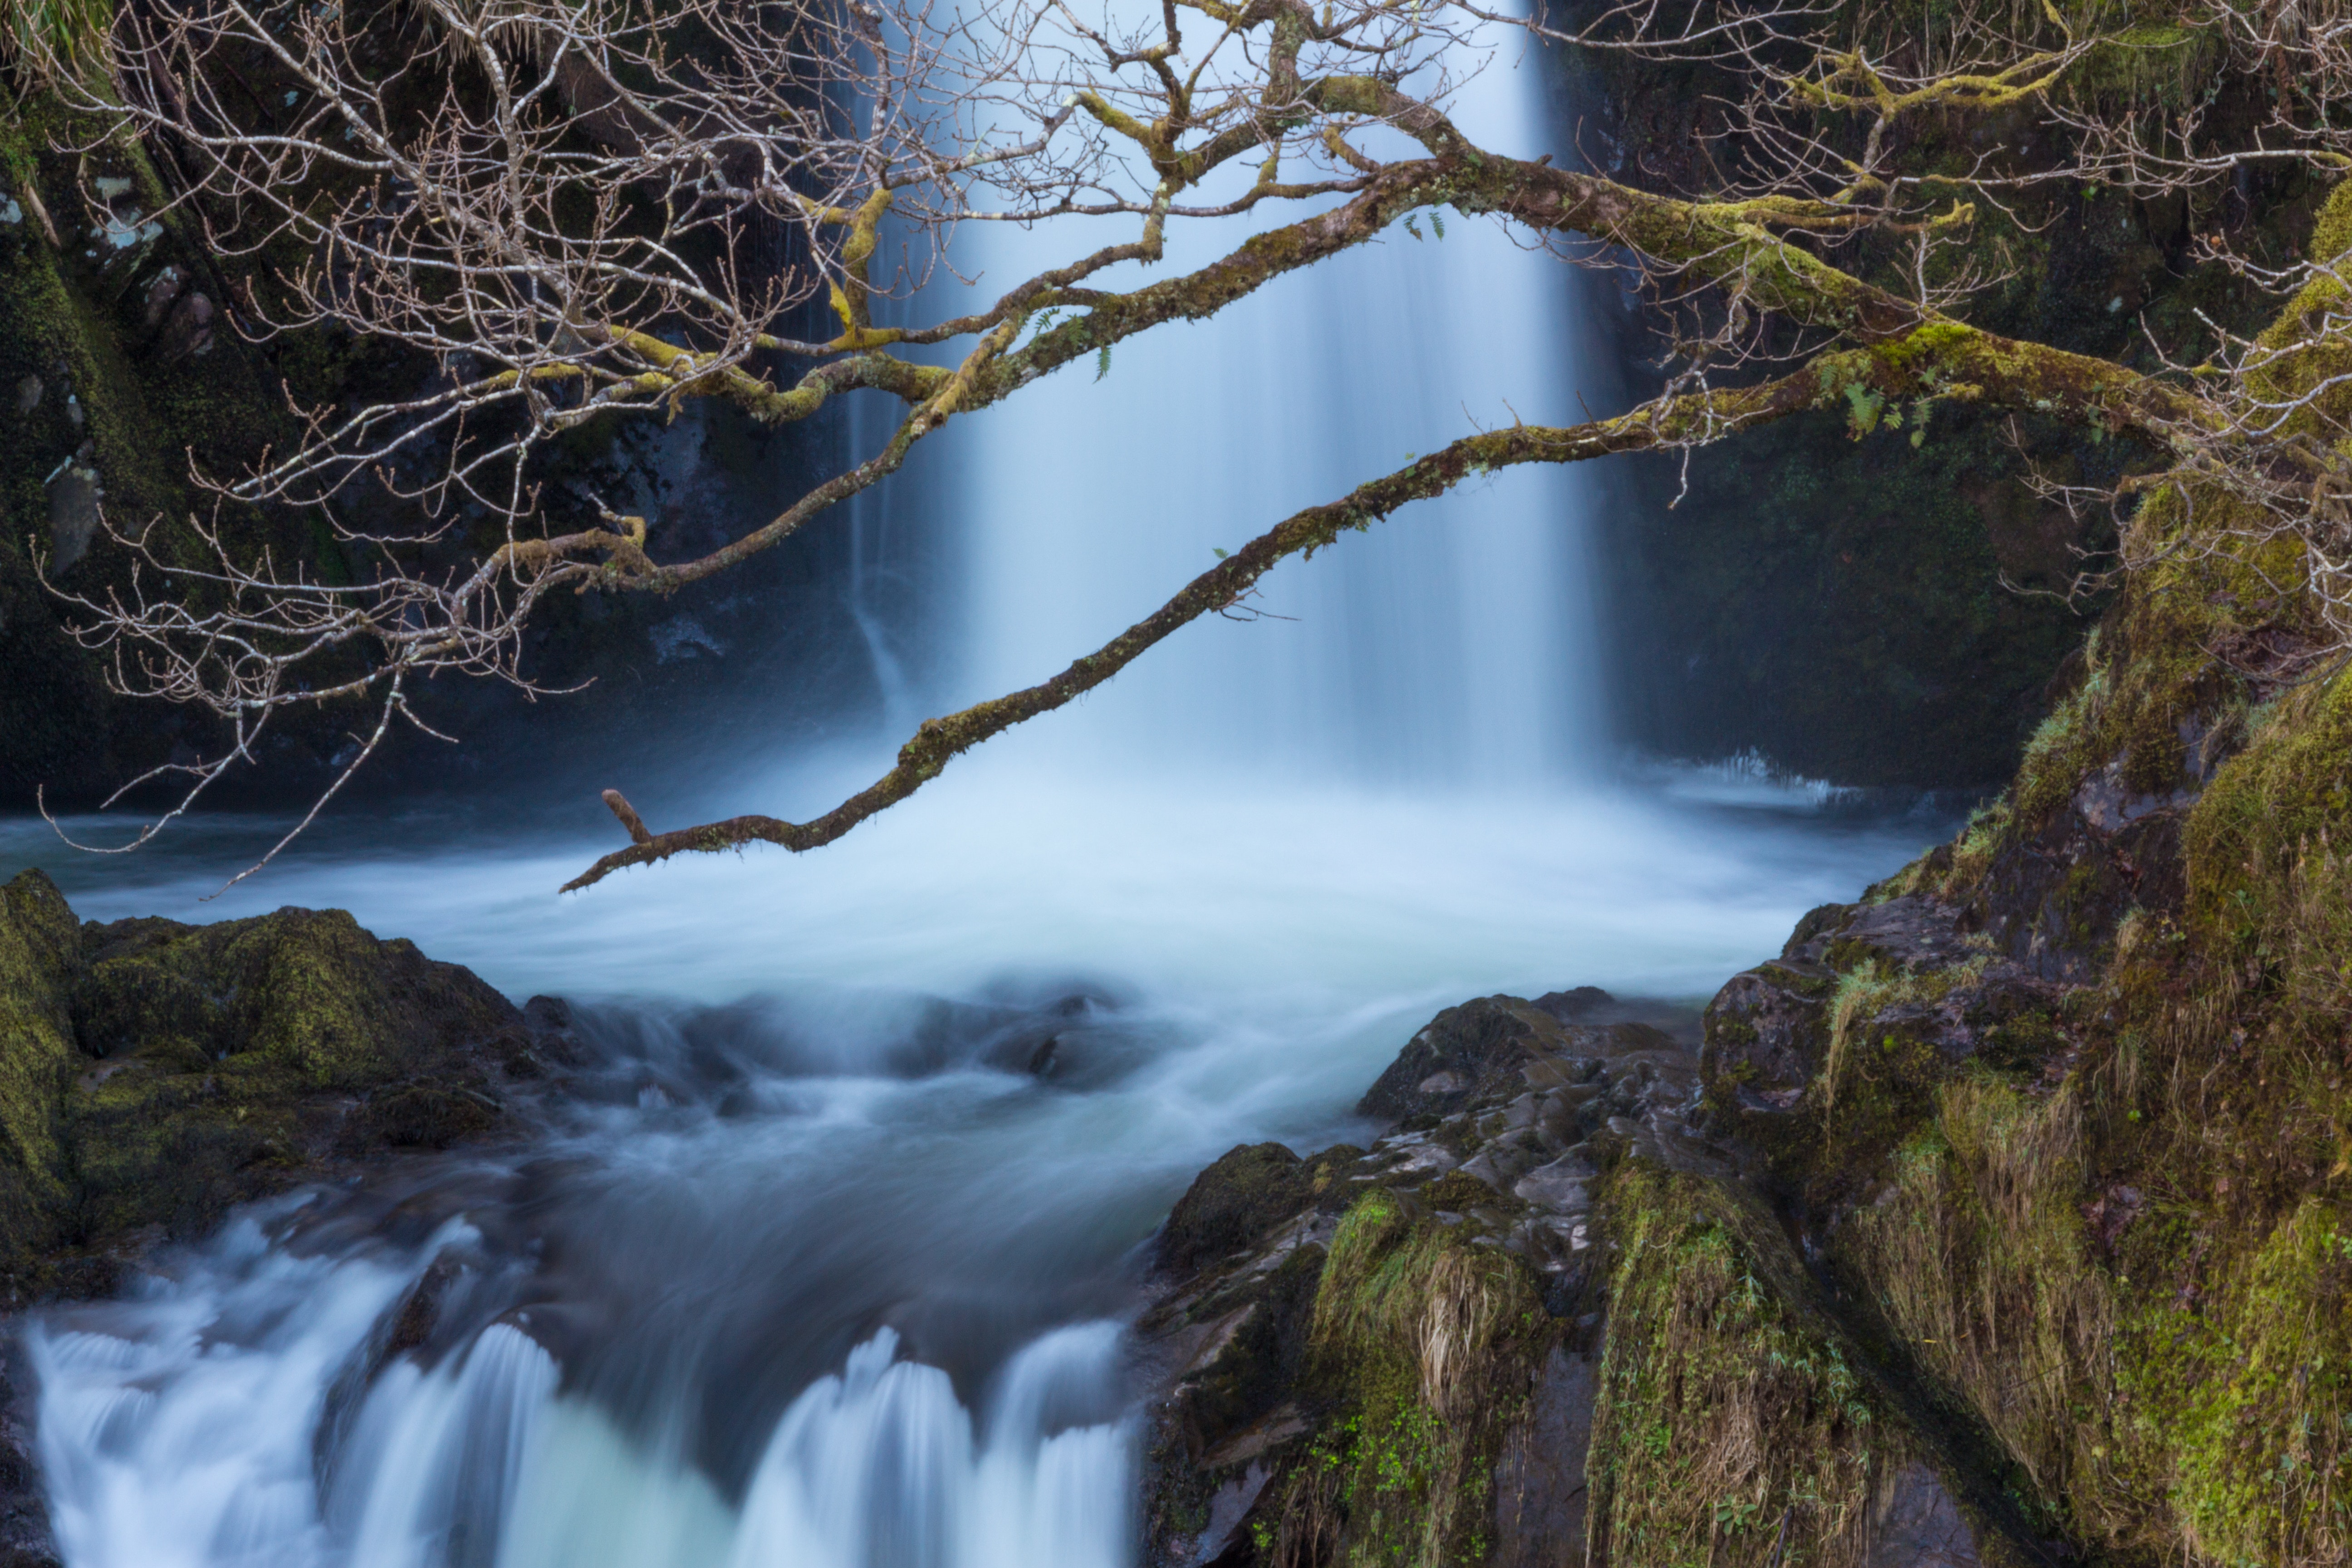
body of water, nature, water, natural landscape, watercourse, water resources, stream, waterfall, tree, river, atmospheric phenomenon, vegetation, rapid, nature reserve, sky, branch, wilderness, old growth forest, creek, forest, landscape, woody plant, rock, valdivian temperate rain forest, state park, plant, mountain river, fluvial landforms of streams, twig, national park, water feature, bank, ravine, riparian zone, mist, rainforest, riparian forest, lake, lake district, loch, tributary, woodland, winter, spring, mountain, trunk